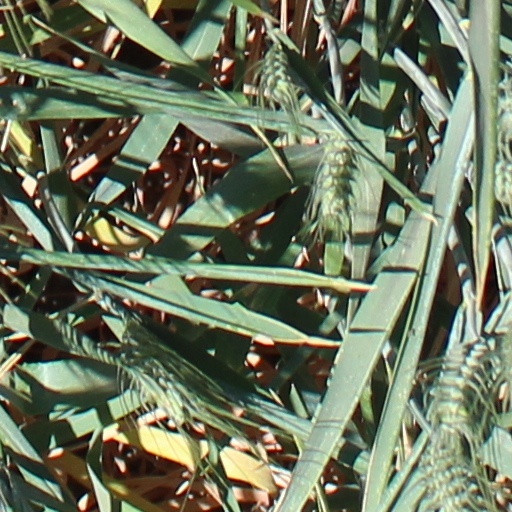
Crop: wheat